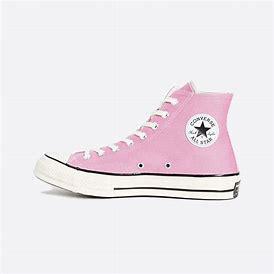
Brand: Converse
Model: Chuck Taylor All Star 70 Hi